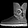
Label: Ankle boot